Effelder (river)

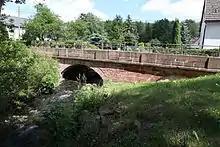
Bridge above the Effelder built 1908, in Döhlau

Effelder is a tributary river of the Itz in the districts of Sonneberg (Thuringia) and Coburg (Bavaria). It flows into the Froschgrundsee, which is drained by the Itz, near Schönstädt.